San Giustino, Rome

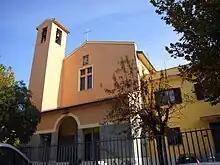
Facade

The church of San Giustino is a church in Rome, in the neighborhood of Alexandria, in Alexandria Avenue.